History of the Australia men's national soccer team

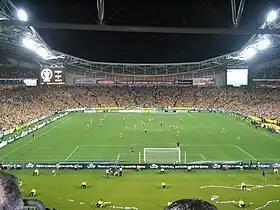

Uruguay defeated Australia 1–0 in Montevideo on 12 November 2005, after a header from Darío Rodríguez. Australia had the better of their Uruguayan opponents for a lot of the match, but they could not capitalise on their opportunities. In Sydney, on 16 November for the second leg of the qualifying series and in front of 82,698 fans at Telstra Stadium, Australia led Uruguay 1–0 after 90 minutes following a goal by Mark Bresciano in the first half. The aggregate was tied, and extra time was played. Neither team scored after two periods of extra time, bringing the game to a penalty shootout. Australia won the penalty shootout 4–2, making Australia the first ever team to qualify for a World Cup via a penalty shootout. Australian goalkeeper Mark Schwarzer made two saves and John Aloisi scored the winning penalty.